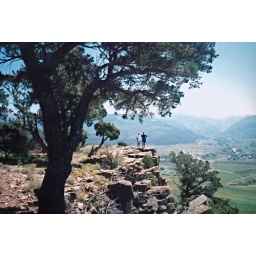
my backyard....ridgway below, and ouray way off in the box canyon you see.